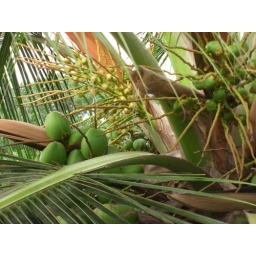
This tree is like a touching distance from the Balcony of our new home in Bangalore